1943 NSWRFL season

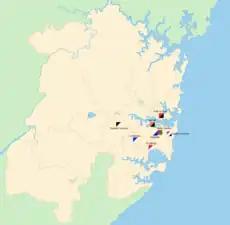
The geographical locations of the teams that contested the 1943 premiership across Sydney.

For the second year running, the minor premiership was decided by a playoff and again Balmain failed to win this important match, this time against Newtown. The following week both of these teams lost their matches to lower-ranked teams, and as a result, the victors North Sydney and St. George faced off to decide who would meet the minor premiers in the final. North Sydney won this match which allowed them to face the side they had beaten two weeks earlier again; this time in the final. Here, Newtown won the match and claimed their third and likely last premiership. The team was expelled from first grade after the 1983 season, and hasn’t returned since